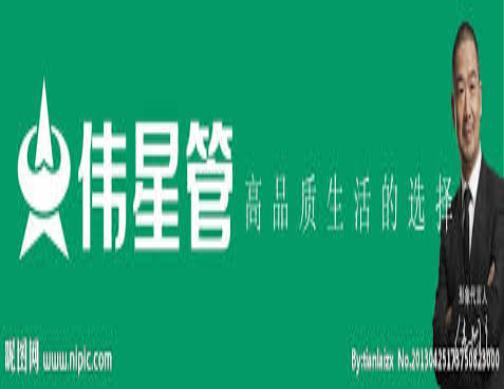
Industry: Others